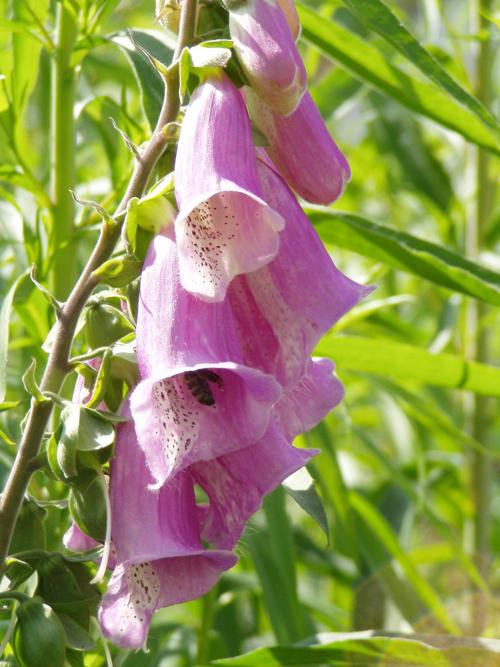
Label: foxglove